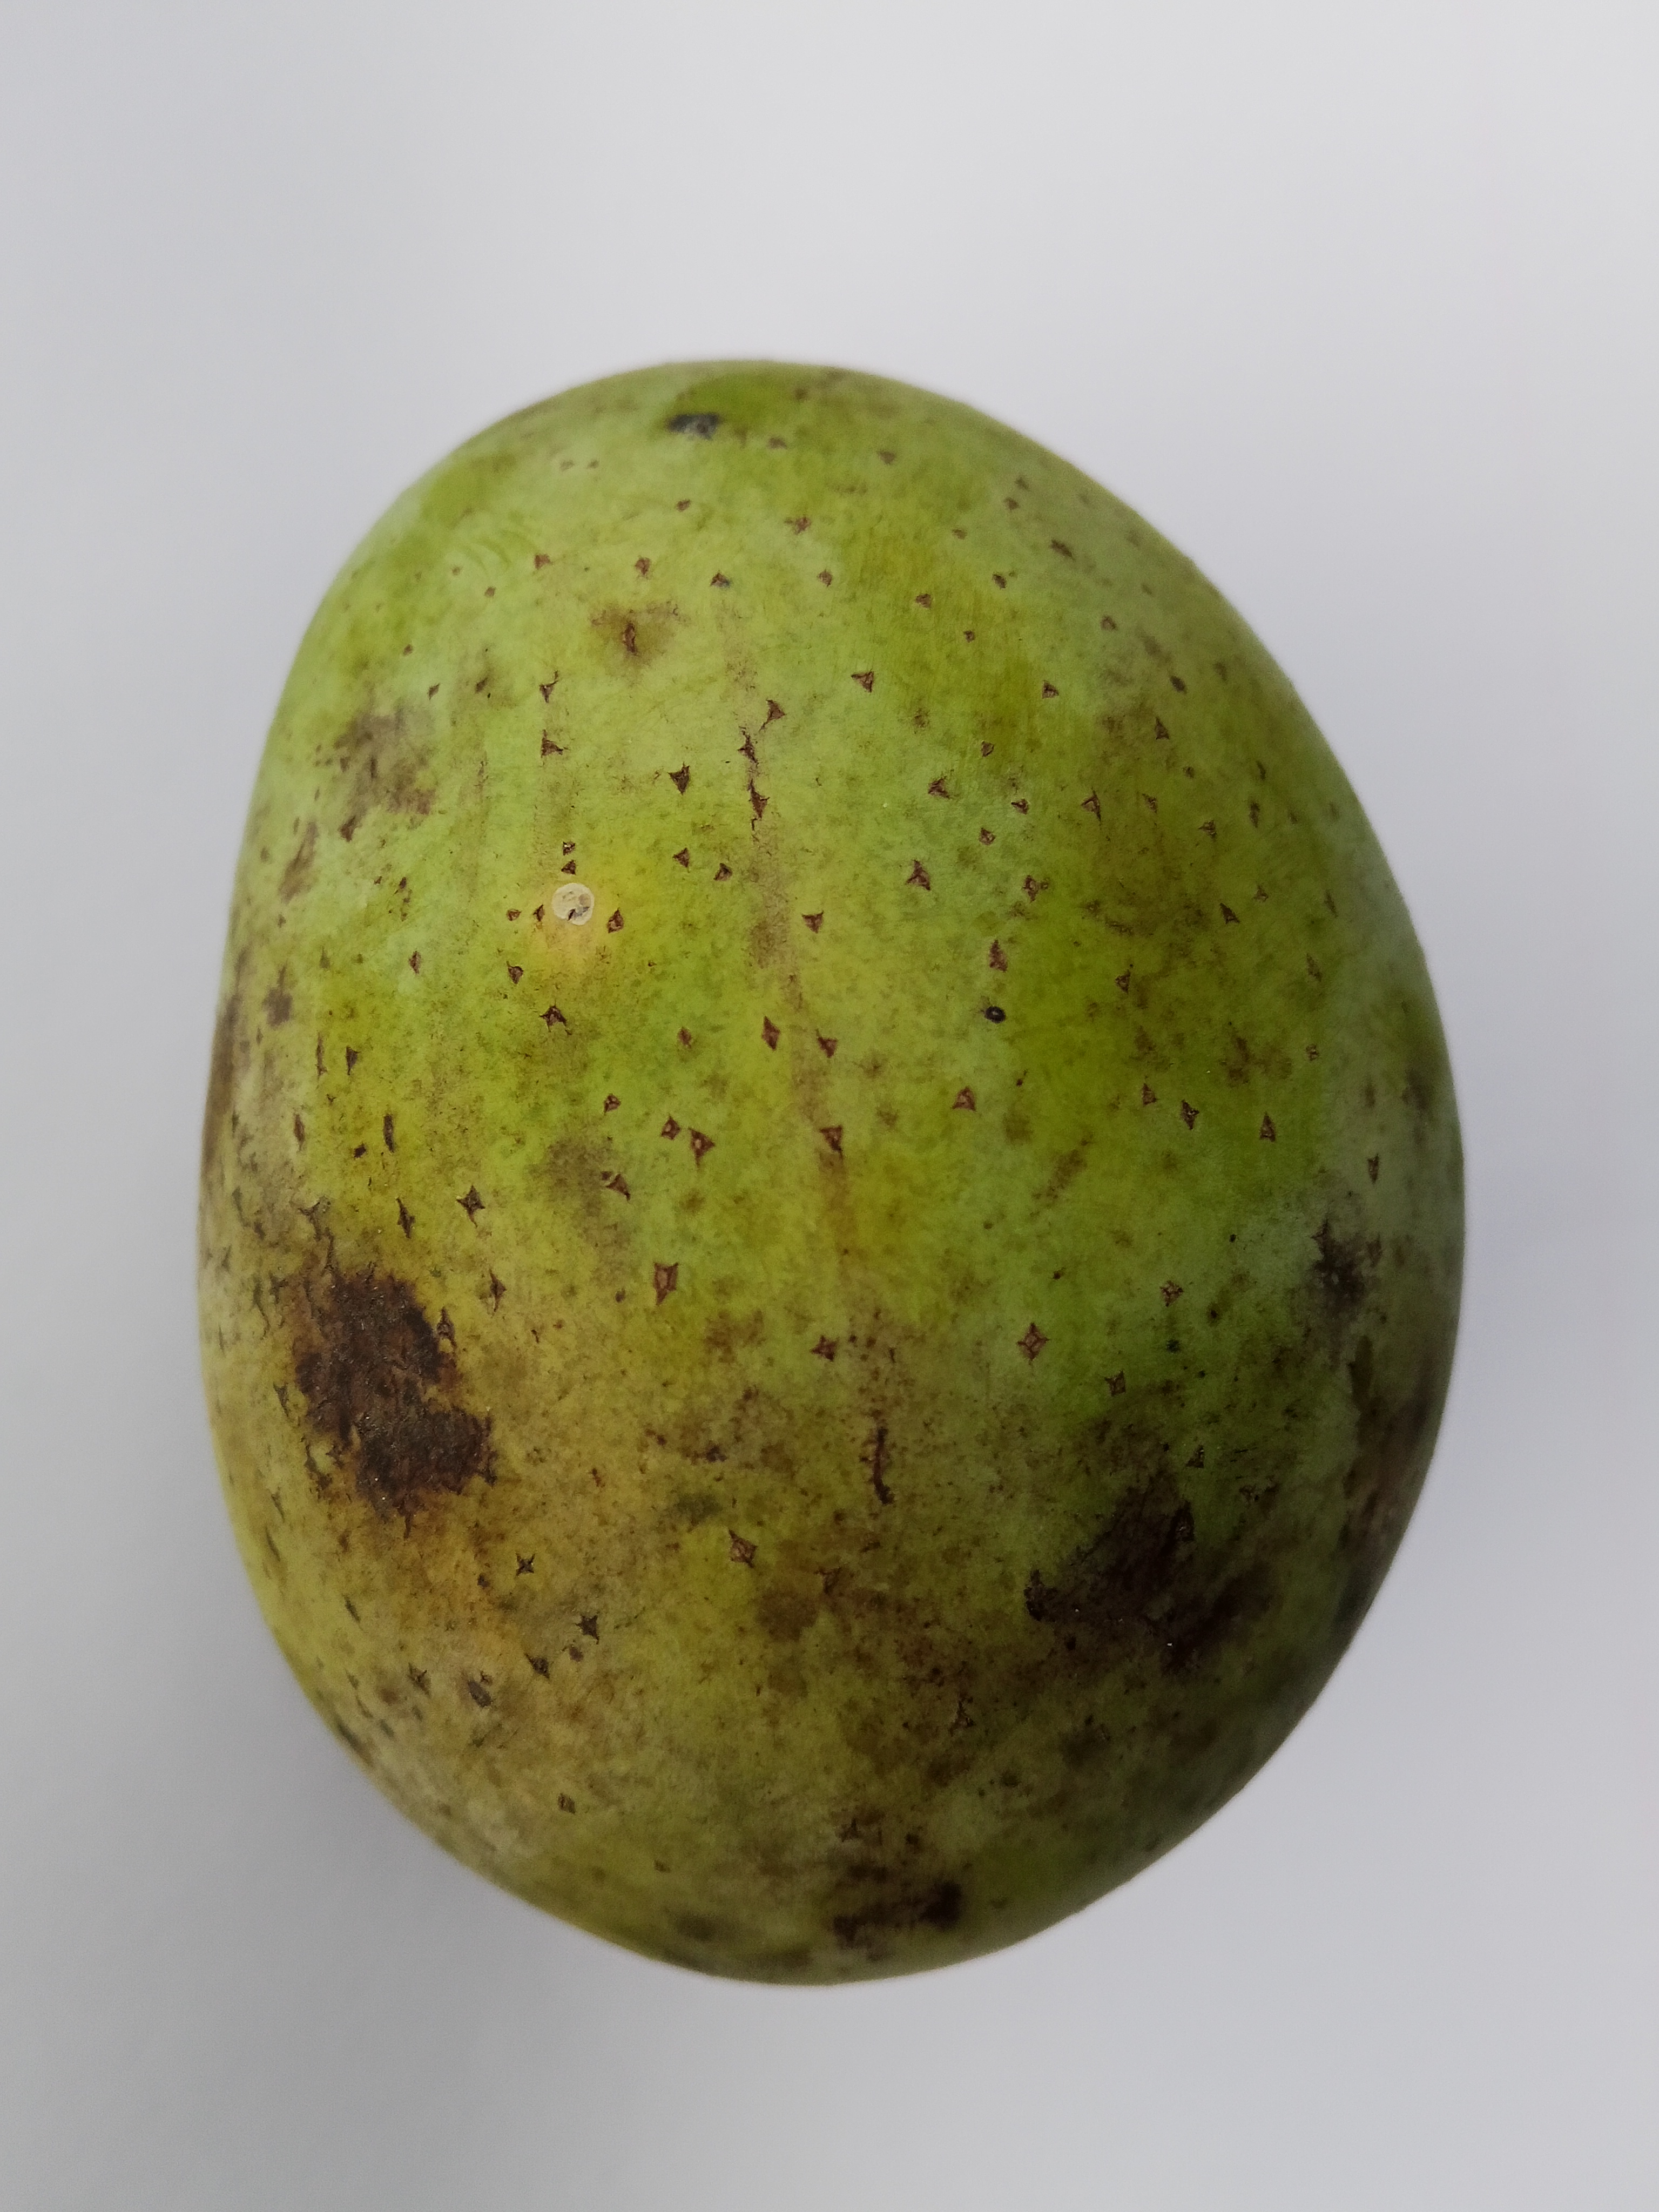
Mango variety: Langra